Bhaangarh

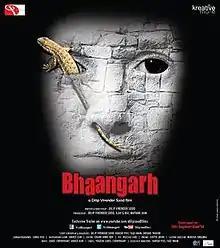
Film poster

Bhaangarh is a 2014 Indian horror film directed by Dilip Sood and co-produced by Mayank Jain and Ajay Rai. The film is based on Bhangarh Fort, Rajasthan which is known as the most haunted place in Asia.